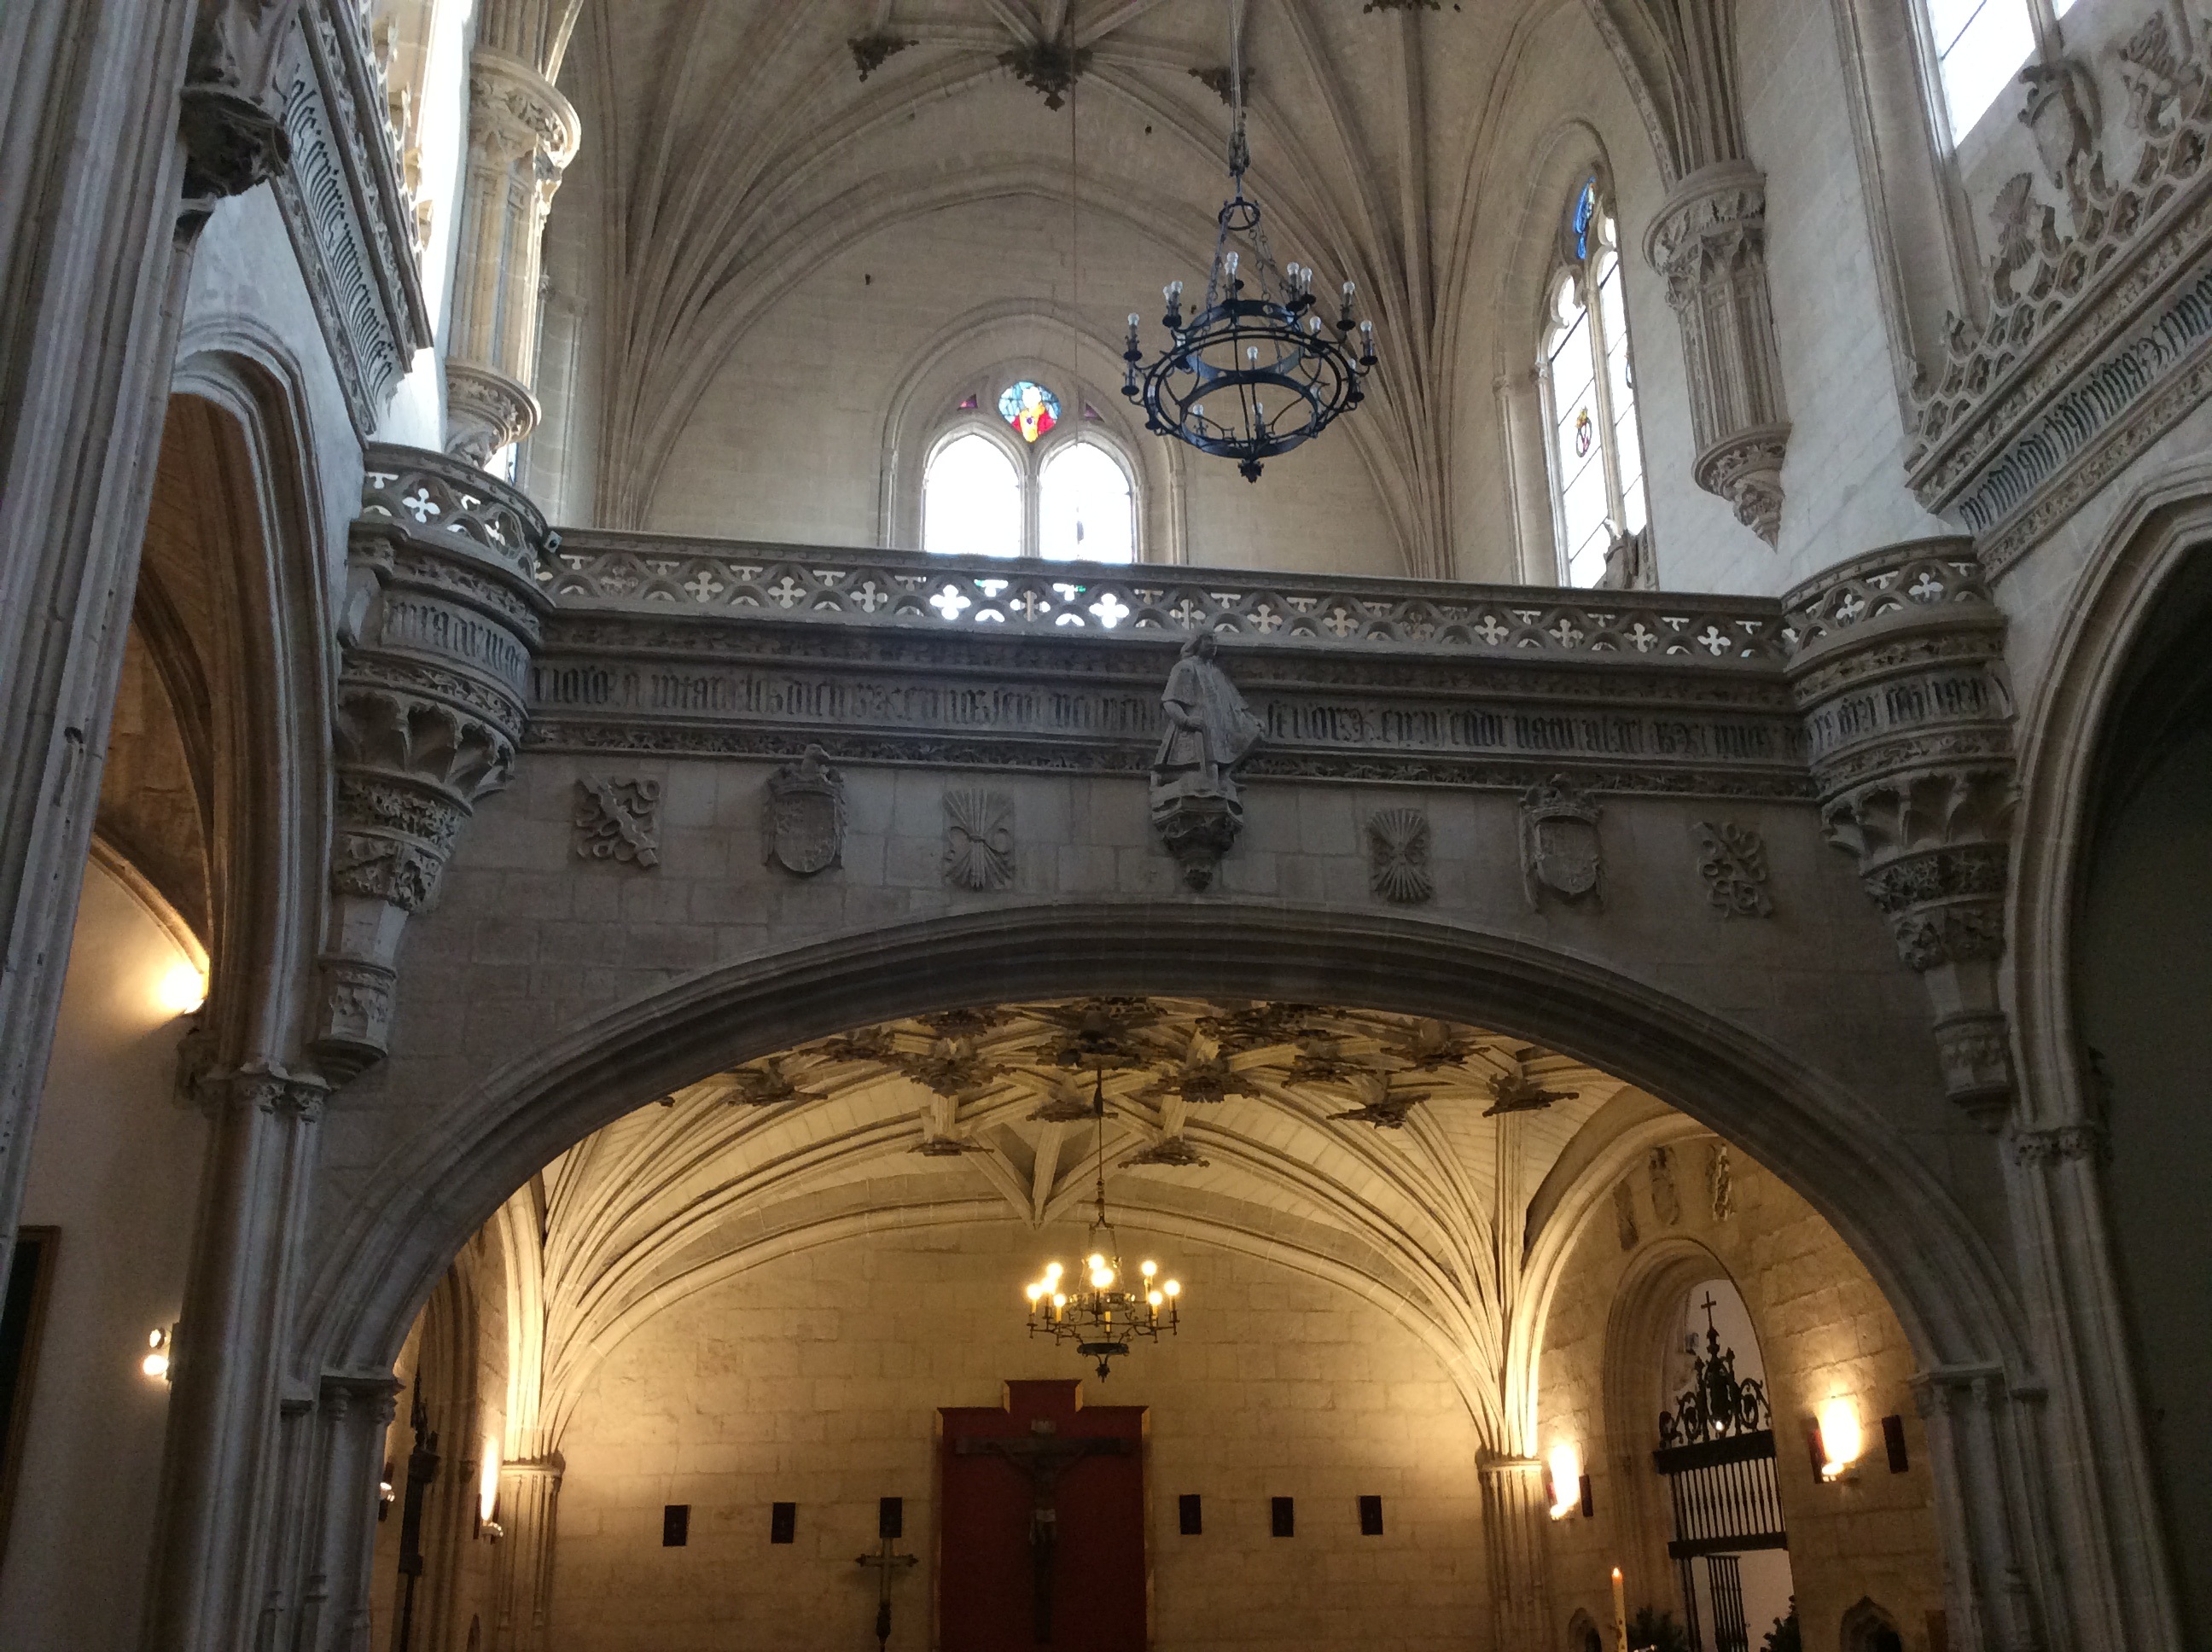
architecture, building, palace, arch, religion, facade, church, cathedral, chapel, place of worship, catholic, monastery, synagogue, arcade, cloister, basilica, middle ages, ancient history